Finbar Furey

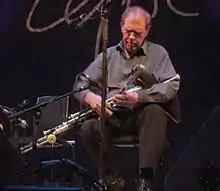

Finbar Feargal Furey (born 28 September 1946) is a multi-instrumental Irish folk musician. He is best known for the band he formed with his brothers, The Fureys. The Fureys were formed in Ballyfermot, Dublin, where they grew up.